Olaf the Peacock

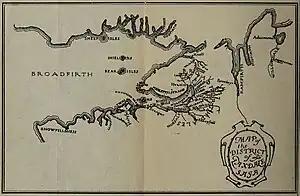
Map of the district of the Laxdæla saga, from an English-language translation

Olaf the Peacock or Olaf Hoskuldsson (Old Norse: ; Modern Icelandic: ; c. 938–1006) was a merchant and chieftain of the early Icelandic Commonwealth, who was nicknamed "the Peacock" because of his proud bearing and magnificent wardrobe. He is a major character in the "Laxdæla saga" and is mentioned in a number of other Icelandic sources. The son of a slave woman, Olaf became one of the wealthiest landowners in Iceland and played a major role in its politics and society during the latter half of the tenth century. In addition to the "Laxdæla Saga" in which he takes a leading role, Olaf also is mentioned in "Egils saga", "Njáls saga", "Gunnlaugs saga", "Kormáks saga", "Grettirs saga" and the "Landnámabók", among others.